Bensonhurst, Brooklyn

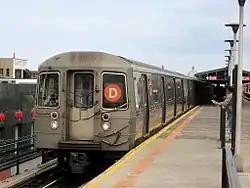
The of the New York City Subway system connects Brooklyn's Bensonhurst Chinatown to Manhattan's Chinatown.

Below the West End Line, served by the along 86th Street between 18th Avenue and the intersection with Stillwell Avenue, is a rapidly growing Brooklyn Chinatown. In the 2000s it was intermixed with Italian, Jewish, and Russian residents, but in the 2010s, most of the new businesses between 18th Avenue and 25th Avenue, have been Chinese. 86th Street is home to a growing number of Chinese restaurants, including the 86 Wong Chinese Restaurant (one of the earliest Chinese businesses established in Bensonhurst), as well as Chinese grocery stores, salons, bakeries, and other types of businesses. The subway directly connects to Manhattan's Chinatown, and indirectly to the Chinatown in Sunset Park, which is served by the at the 8th Avenue station.